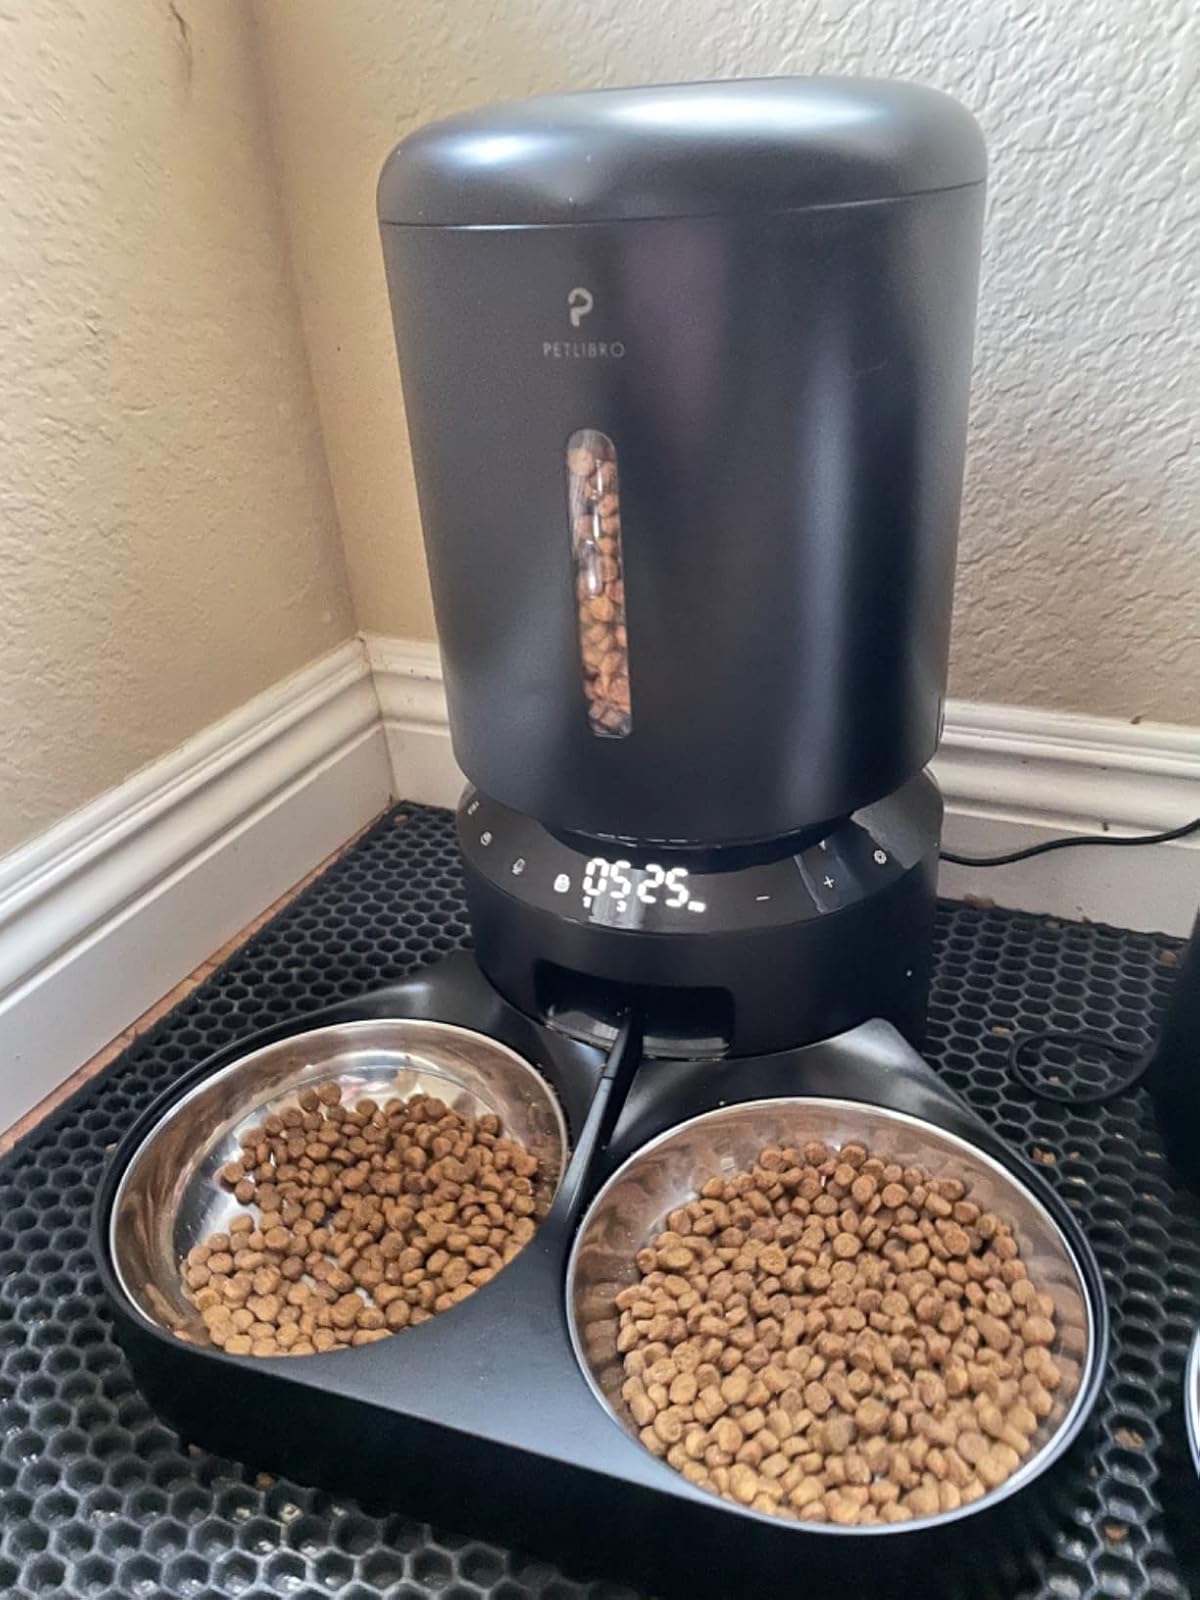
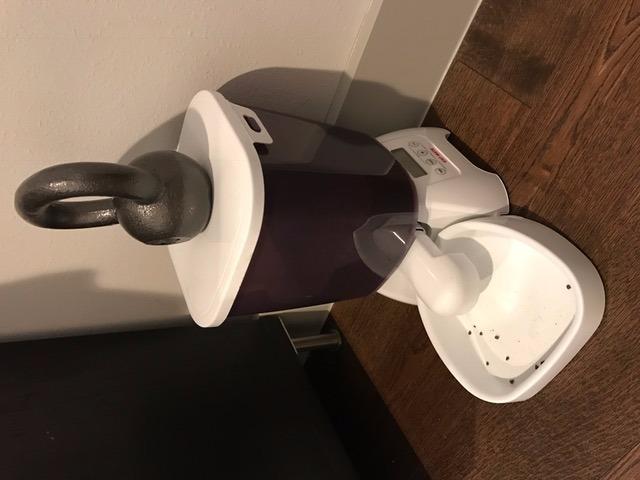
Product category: items_feeder
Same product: no